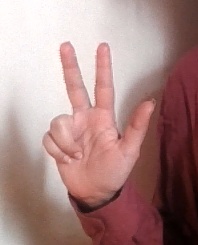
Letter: al